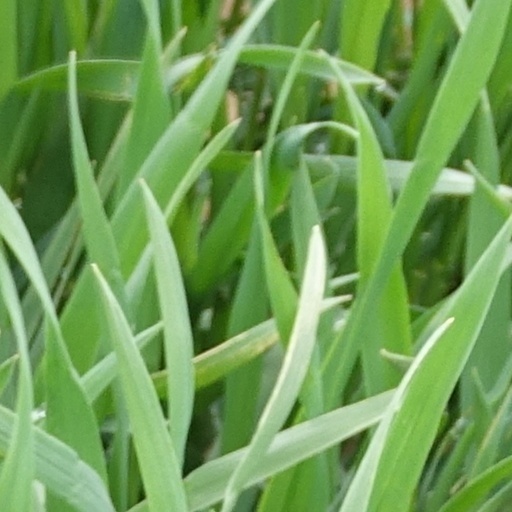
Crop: wheat